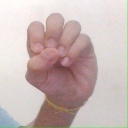
अक्षर: उ